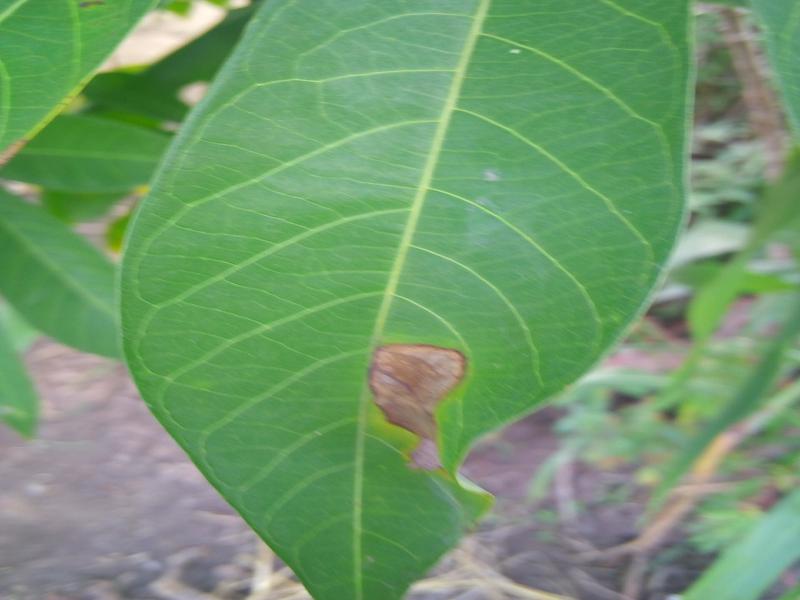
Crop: cassava
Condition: healthy